Adrift (Torchwood)

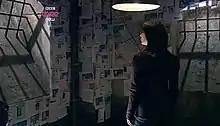
Gwen compiles a list of missing people. Chris Chibnall stated that "the issue of loss" was the driving force behind the story.

"Adrift" is the eleventh episode of the second series of the British science fiction television series "Torchwood", which was first broadcast on BBC Three on 19 March 2008, and repeated on BBC Two two days later. The episode was written by series one and two head writer Chris Chibnall, directed by Mark Everest and produced by Sophie Fante and Richard Stokes. The episode featured the five initial series regulars John Barrowman, Eve Myles, Burn Gorman, Naoko Mori and Gareth David Lloyd plus recurring actors Kai Owen and Tom Price.